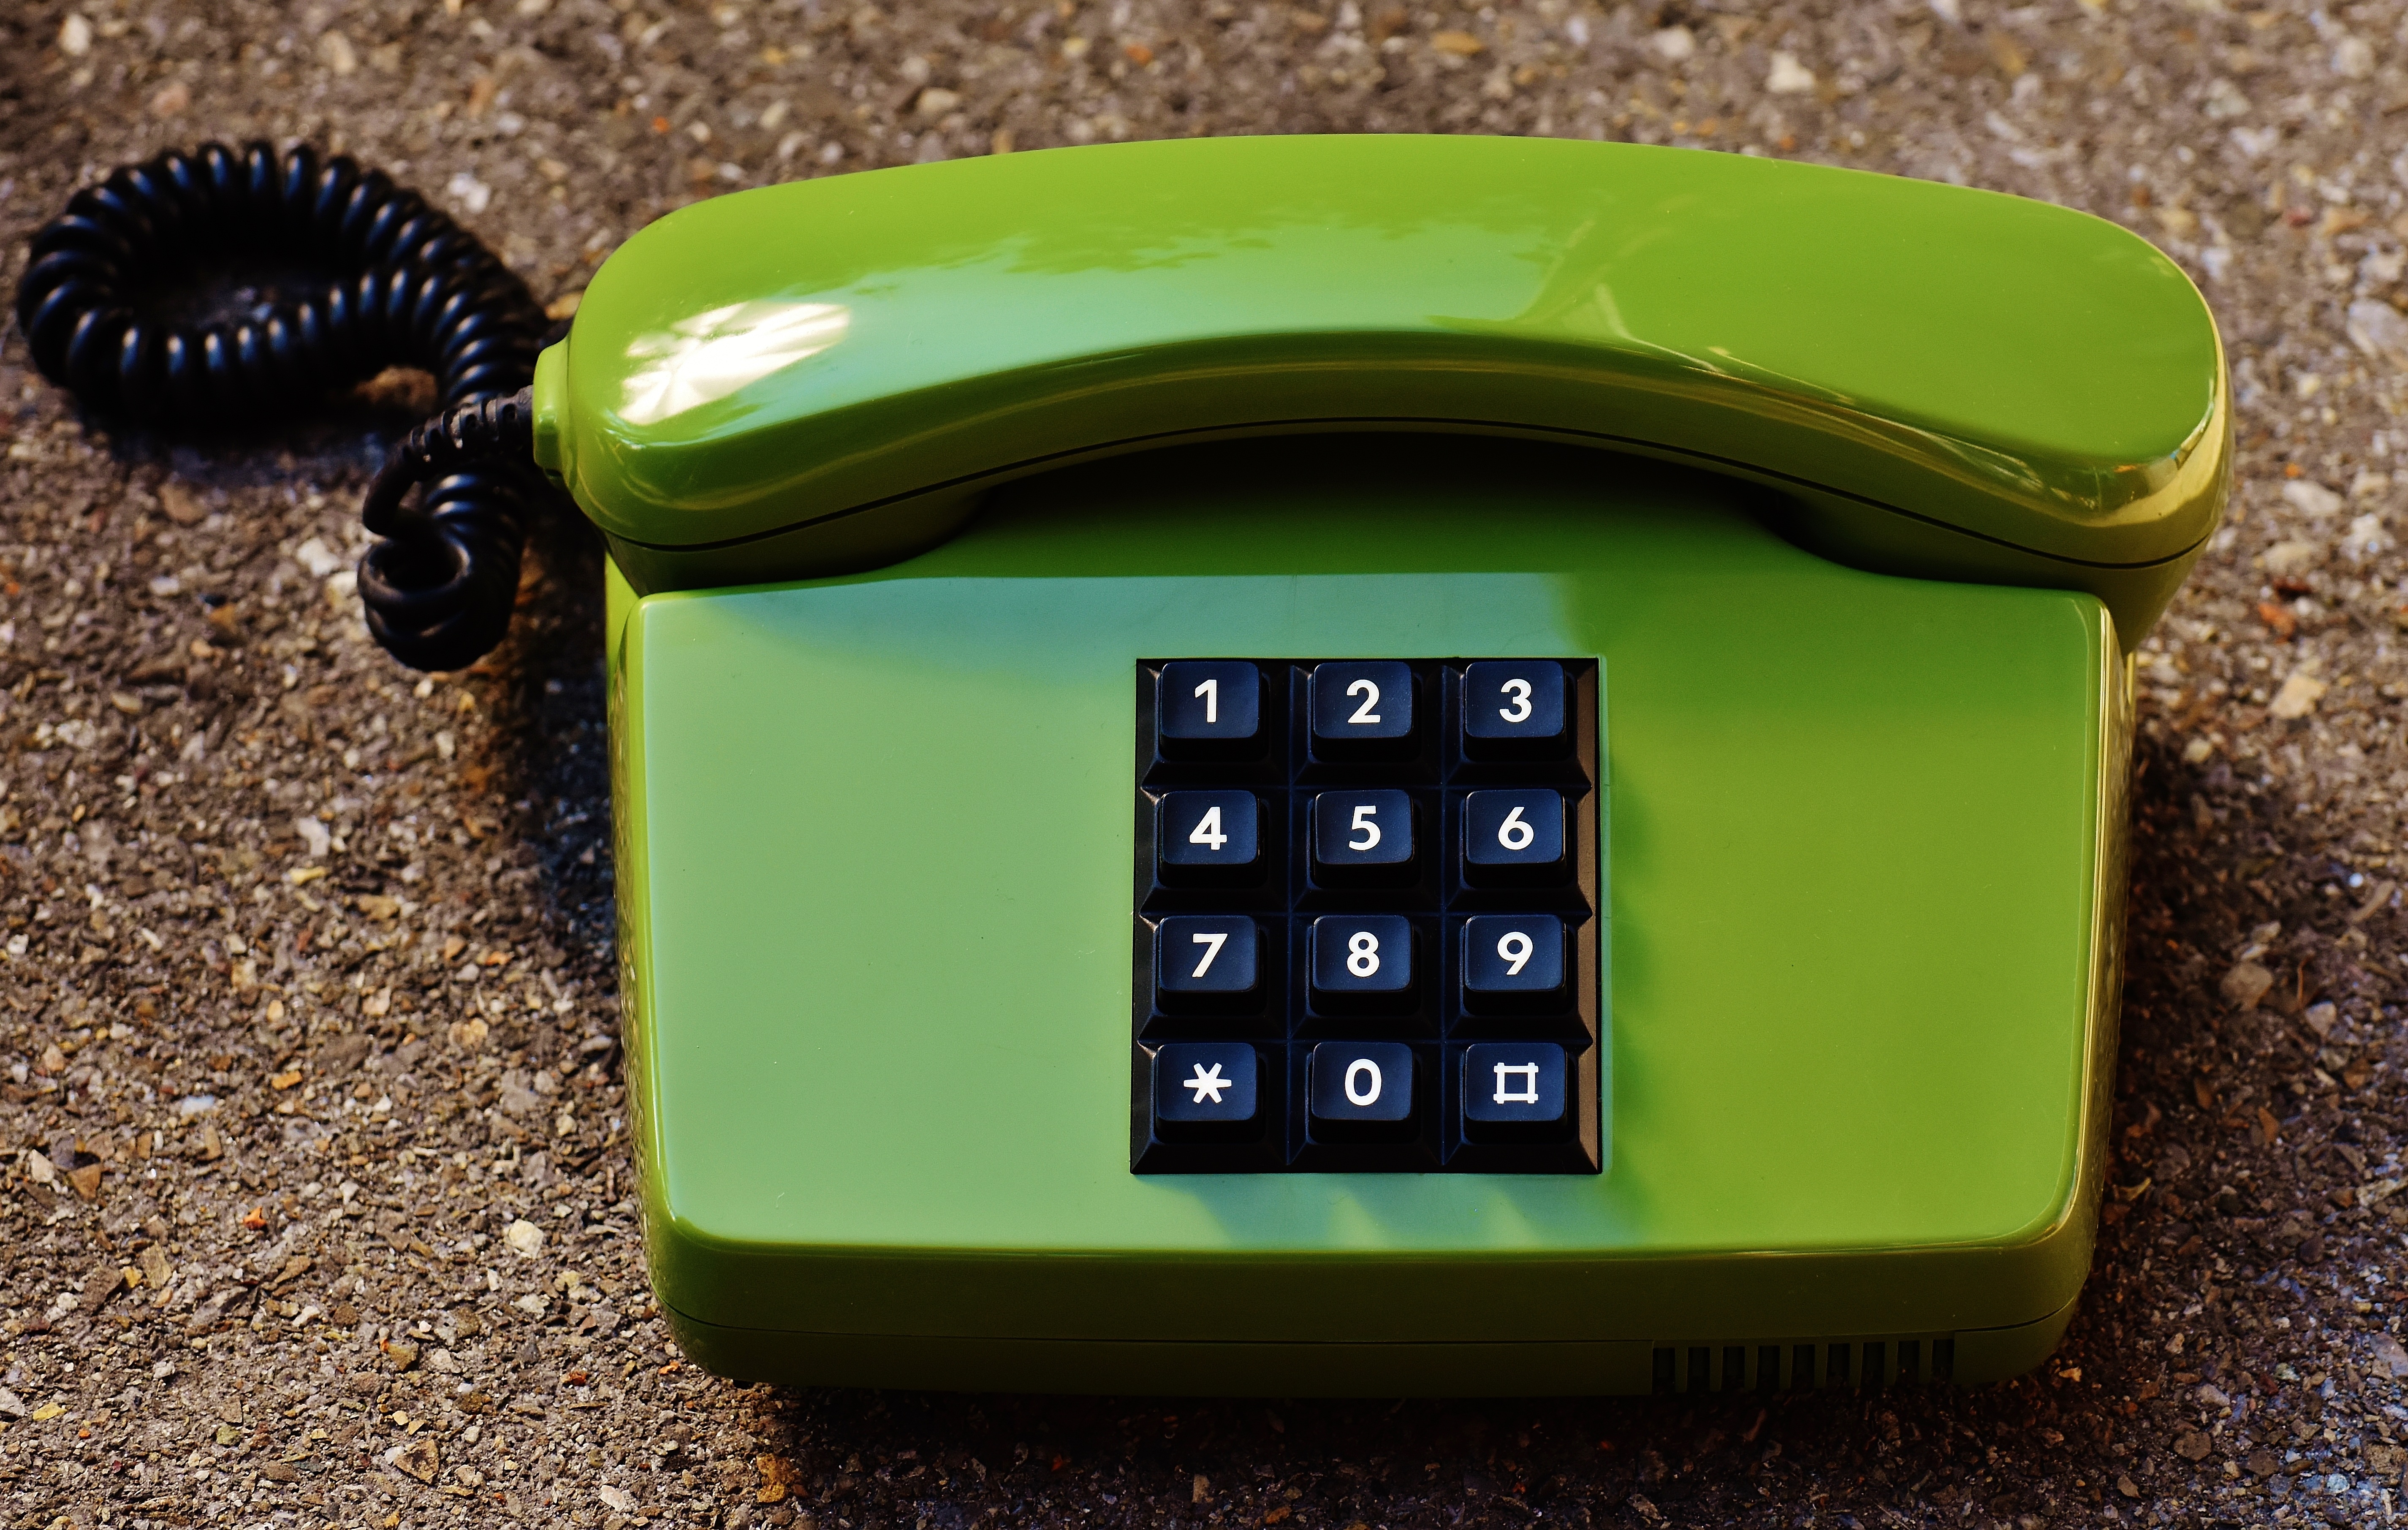
technology, old, green, phone, telephone, communication, yellow, hairstyle, keys, call, used, listeners, eighties